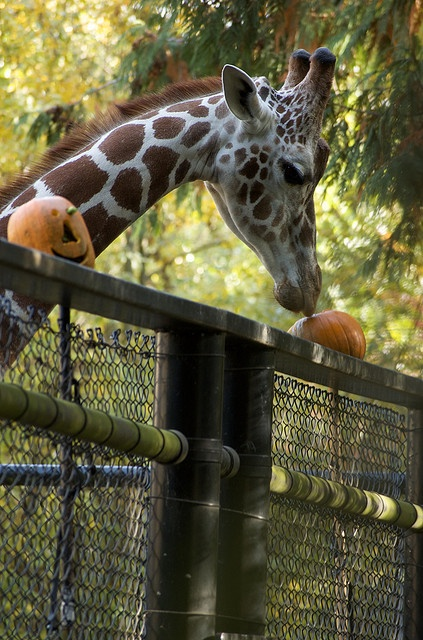
A zebra is sniffing of a pumpkin on a fence.
A giraffe hanging his head over a fence beside pumpkins.
A tall giraffe standing up against a fence.
A giraffe inspects a pumpkin sitting on top of the fence of its enclosure.
A girafee with his head over the fence by two pumpkins